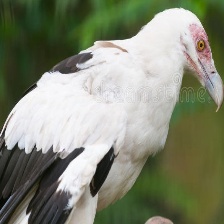
Species: PALM NUT VULTURE
Scientific name: GYPOHIERAX ANGOLENSIS
ImageNet parent category: vulture